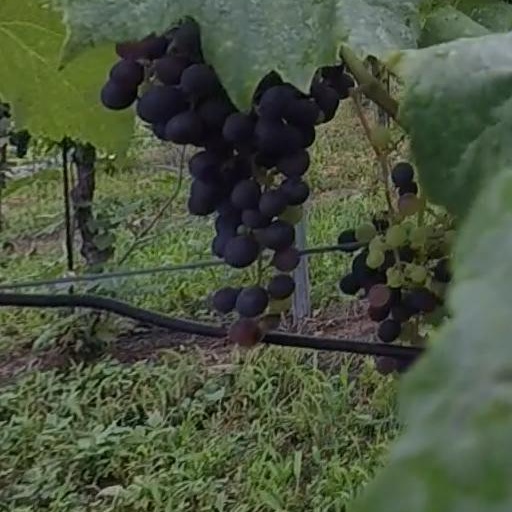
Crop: grape